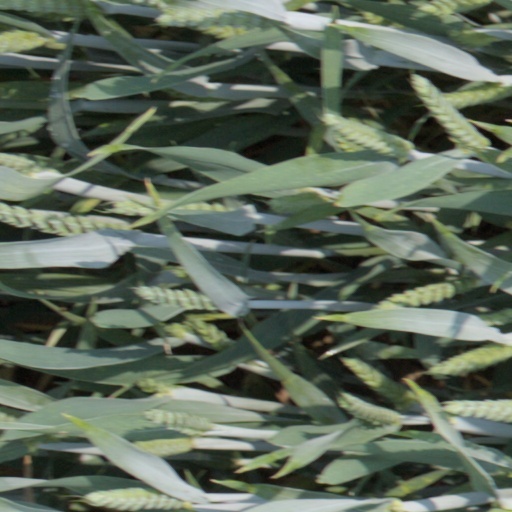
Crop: wheat